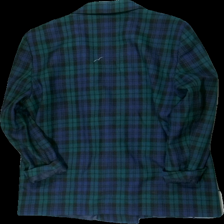
View: back
Type: Jacket
Category: Ladies
Brand: Brandtex
Colors: Green, Blue, Black
Material: 76% polyester 24% cotton
Pattern: Checkered print
Cut: Regular
Size: 44
Season: All
Stains: Minor
Smell: Minor
Price range: 50-100
Recommended usage: Reuse
Comment: vintage